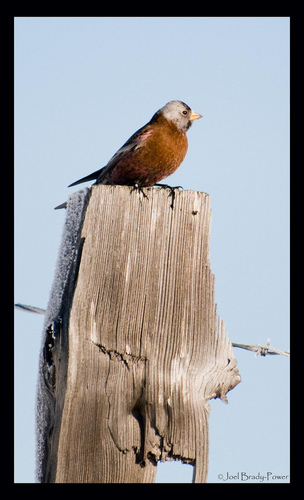
this bird has a solid nut brown breast, chest and stomach.
this bird is brown with a short, stubby, small beak.
this is a brown bird that has a gray head and a black crown.
a small bird with a reddish-brown body, gray cheeks, and short bill.
a bird with a small triangular bill, small gray head, and large brown breast.
this bird is brown with white and has a very short beak.
this bird is brown with white and has a very short beak.
this rusty brown bird has a small gray head, black tarsus and feet, and a very short, triangular yellow bill.
this bird has a reddish brown breast and a small pointed bill
this bird has a dark brown breast, with a pointed bill.
Species: Gray Crowned Rosy Finch